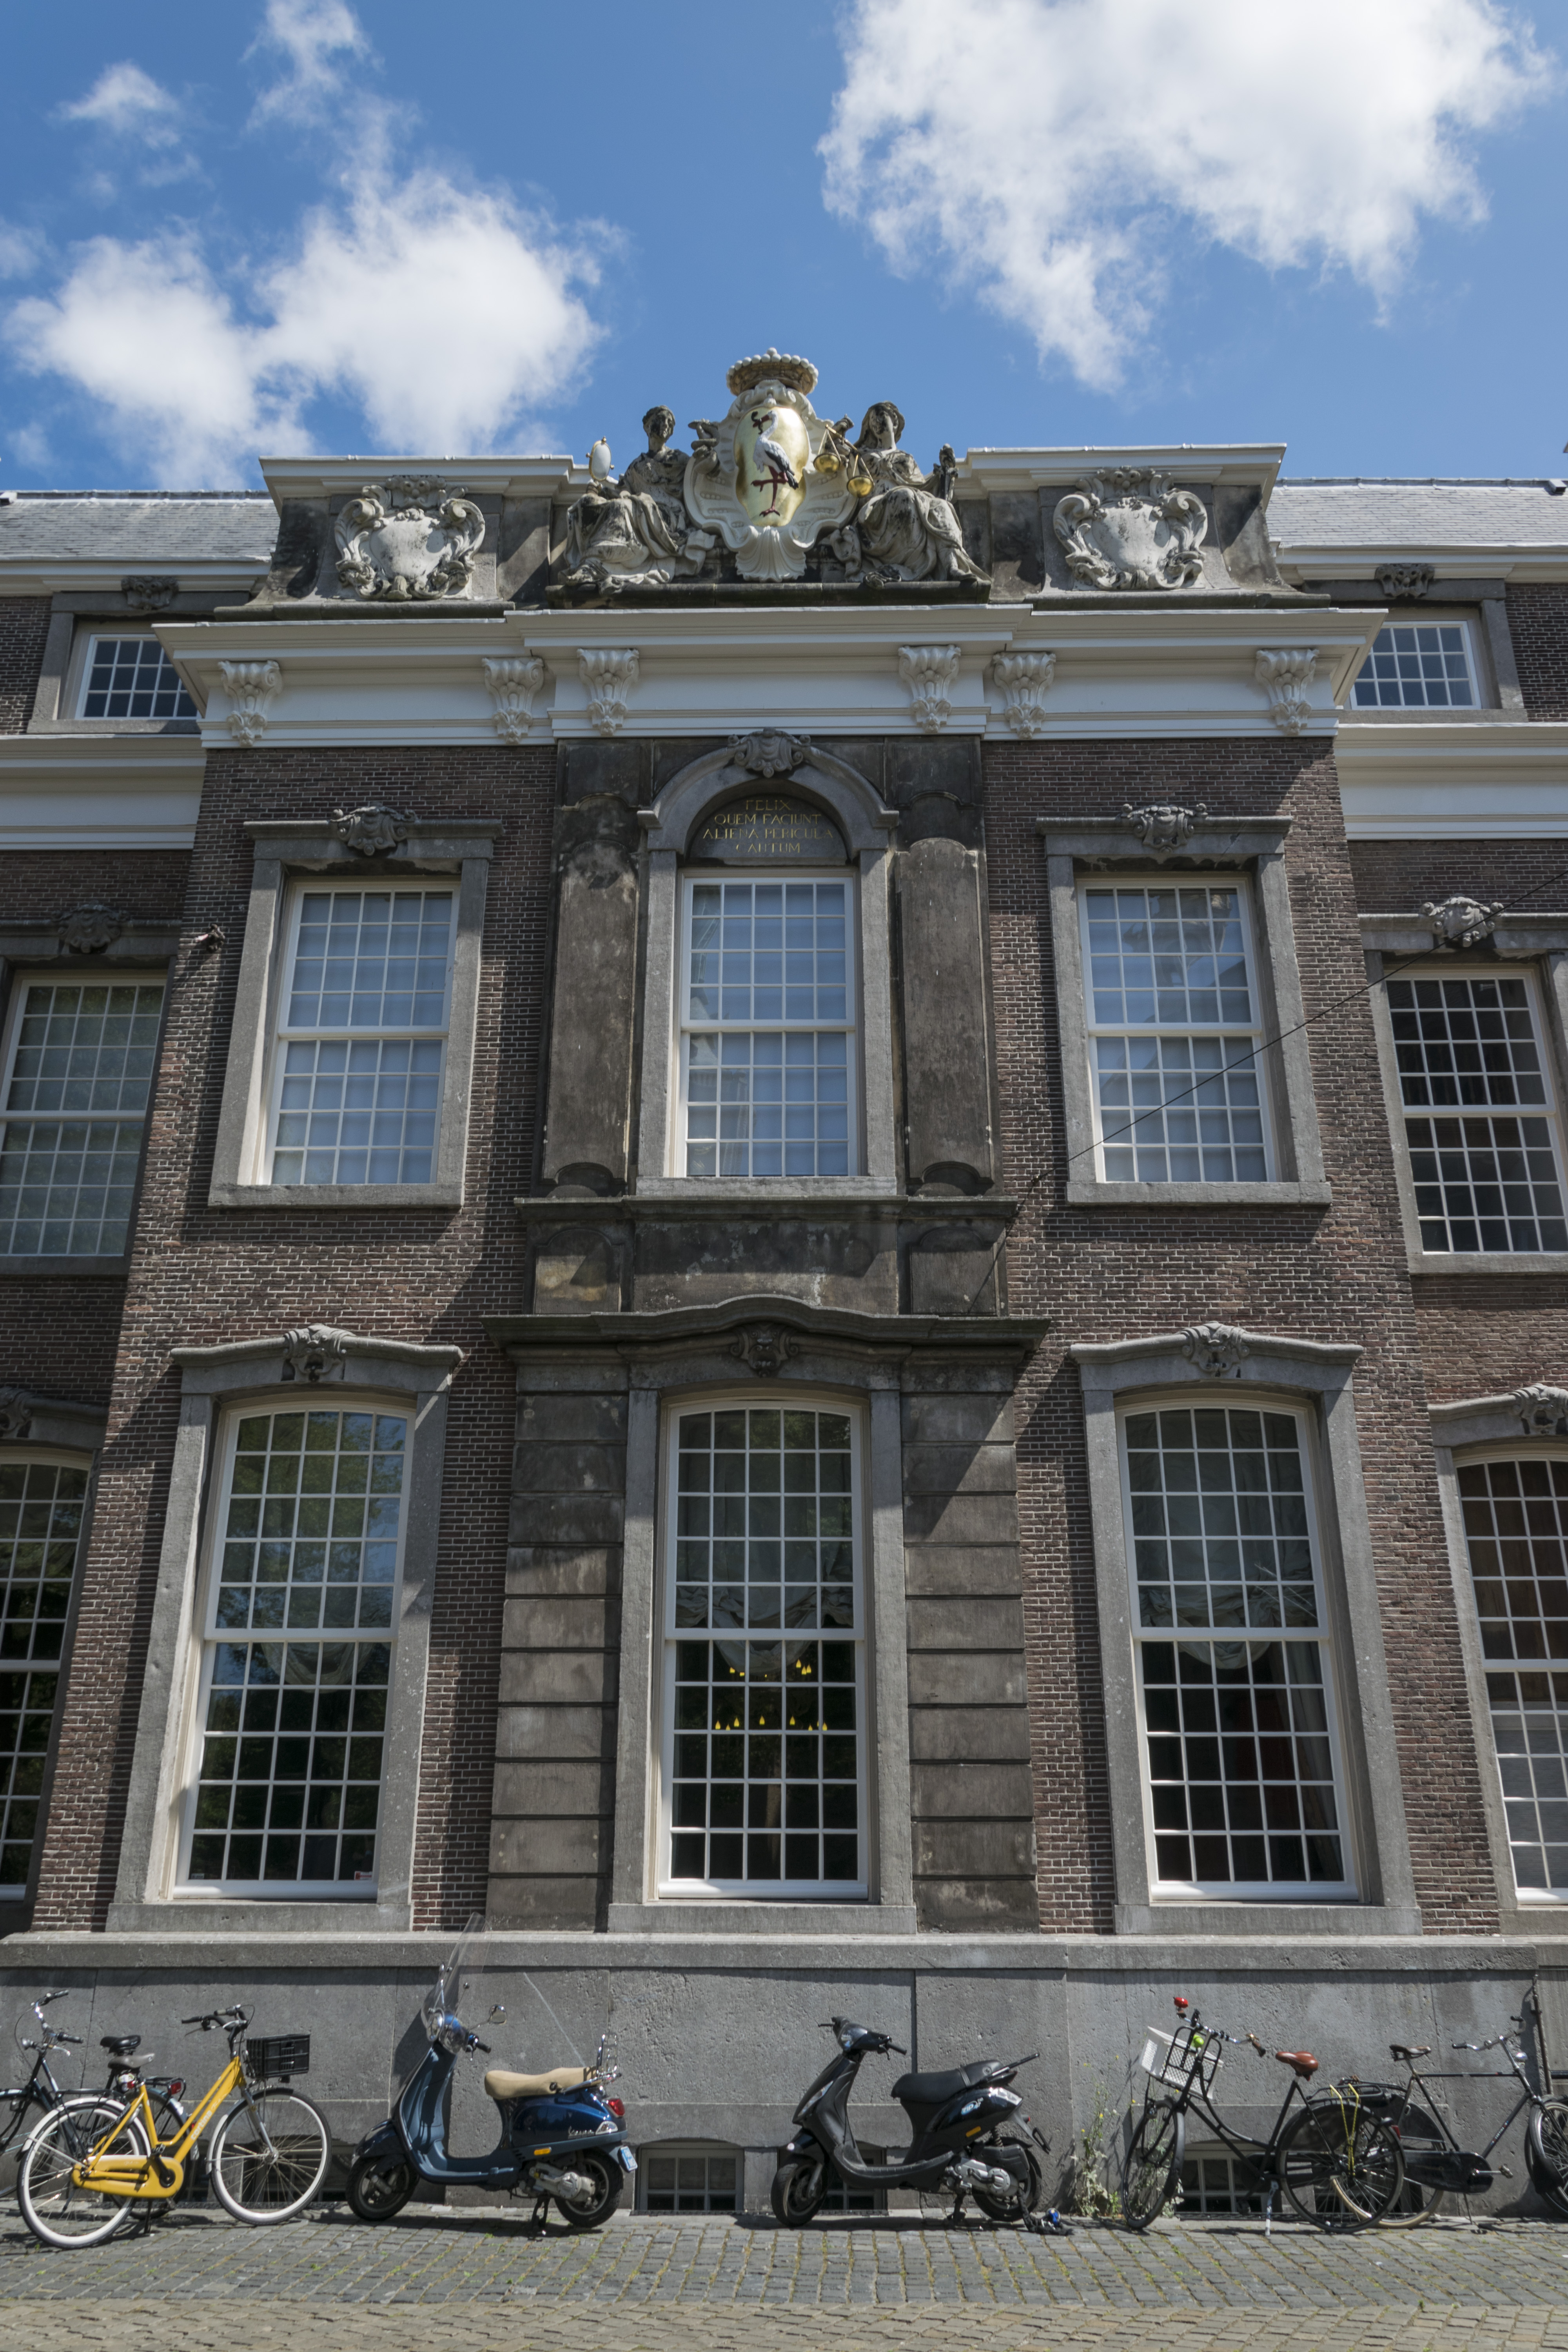
architecture, house, window, town, palace, city, home, photo, downtown, landmark, facade, nikon, holland, nederland, denhaag, netherlands, dutch, outdoorphotography, picture, photograph, townhall, fotos, foto, estate, urbanphotography, paulvandevelde, pdvandevelde, padagudaloma, dordrecht, nederlandinfotos, urbanfotografie, pvdvfotografie, pdvandeveldedordrecht, nederlandsefotografie, dutchphotogaraphy, thehague, totallydutch, fotografienederland, hollandsefotografie, fotografieholland, neighbourhood, urban area, residential area, human settlement